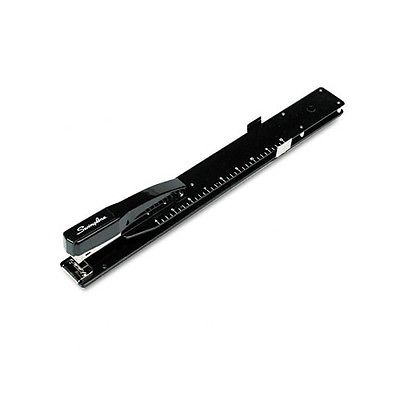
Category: stapler